Matsuhime

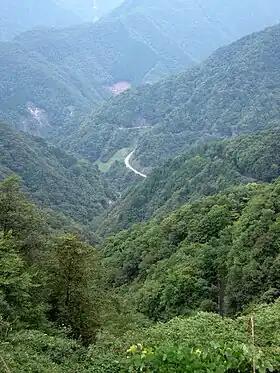
Matsuhime Toge, a mountain pass that Matsuhime used to escape.

After a fierce battle, Morinobu finally committed suicide. Before he conducted seppuku prior to the fall of the castle, he told Oda soldiers of his prediction of Nobunaga's death, which soon came to pass.